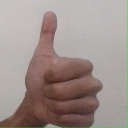
अक्षर: थ